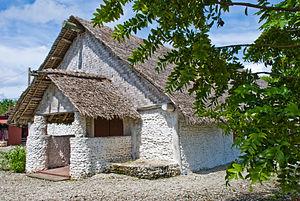
Le Vanuatu, en forme longue la république de Vanuatu, est un État situé en mer de Corail et faisant partie de la Mélanésie. L'archipel est composé de 83 îles pour la plupart d'origine volcanique, à 539 kilomètres au nord-nord-est de la Nouvelle-Calédonie.